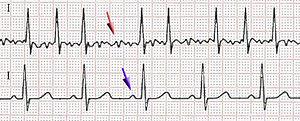
Flèche rouge: trémulations de la ligne iso-électrique (Fibrillation auriculaire) - Flèche violette: onde P (ECG normal, rythme sinusal). Italiano: Tracciati di una fibrillazione atriale (sopra) e di un ritmo sinusale (normale, sotto). La freccia viola indica l'onda P, assente nella FA.
Liryc - L'Institut de RYthmologie et Modélisation Cardiaque, est un des six instituts hospitalo-universitaires créés sur le territoire national en 2011 dans le cadre du programme des Investissements d'avenir avec l'objectif de dynamiser la recherche médicale et l'innovation.
La fibrillation atriale, également appelée fibrillation auriculaire est le plus fréquent des troubles du rythme cardiaque. Elle fait partie des troubles du rythme supra-ventriculaires.